The Departed

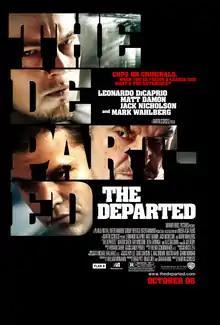
Theatrical release poster

The Departed is a 2006 crime thriller film directed by Martin Scorsese and written by William Monahan. It is both an English-language remake of the 2002 Hong Kong film "Infernal Affairs" and also loosely based on the real-life Boston Winter Hill Gang; the character Colin Sullivan is based on the corrupt FBI agent John Connolly, while the character Frank Costello is based on Irish-American gangster and crime boss Whitey Bulger. The film stars Leonardo DiCaprio, Matt Damon, Jack Nicholson, and Mark Wahlberg, with Martin Sheen, Ray Winstone, Vera Farmiga, Alec Baldwin, Anthony Anderson and James Badge Dale in supporting roles.